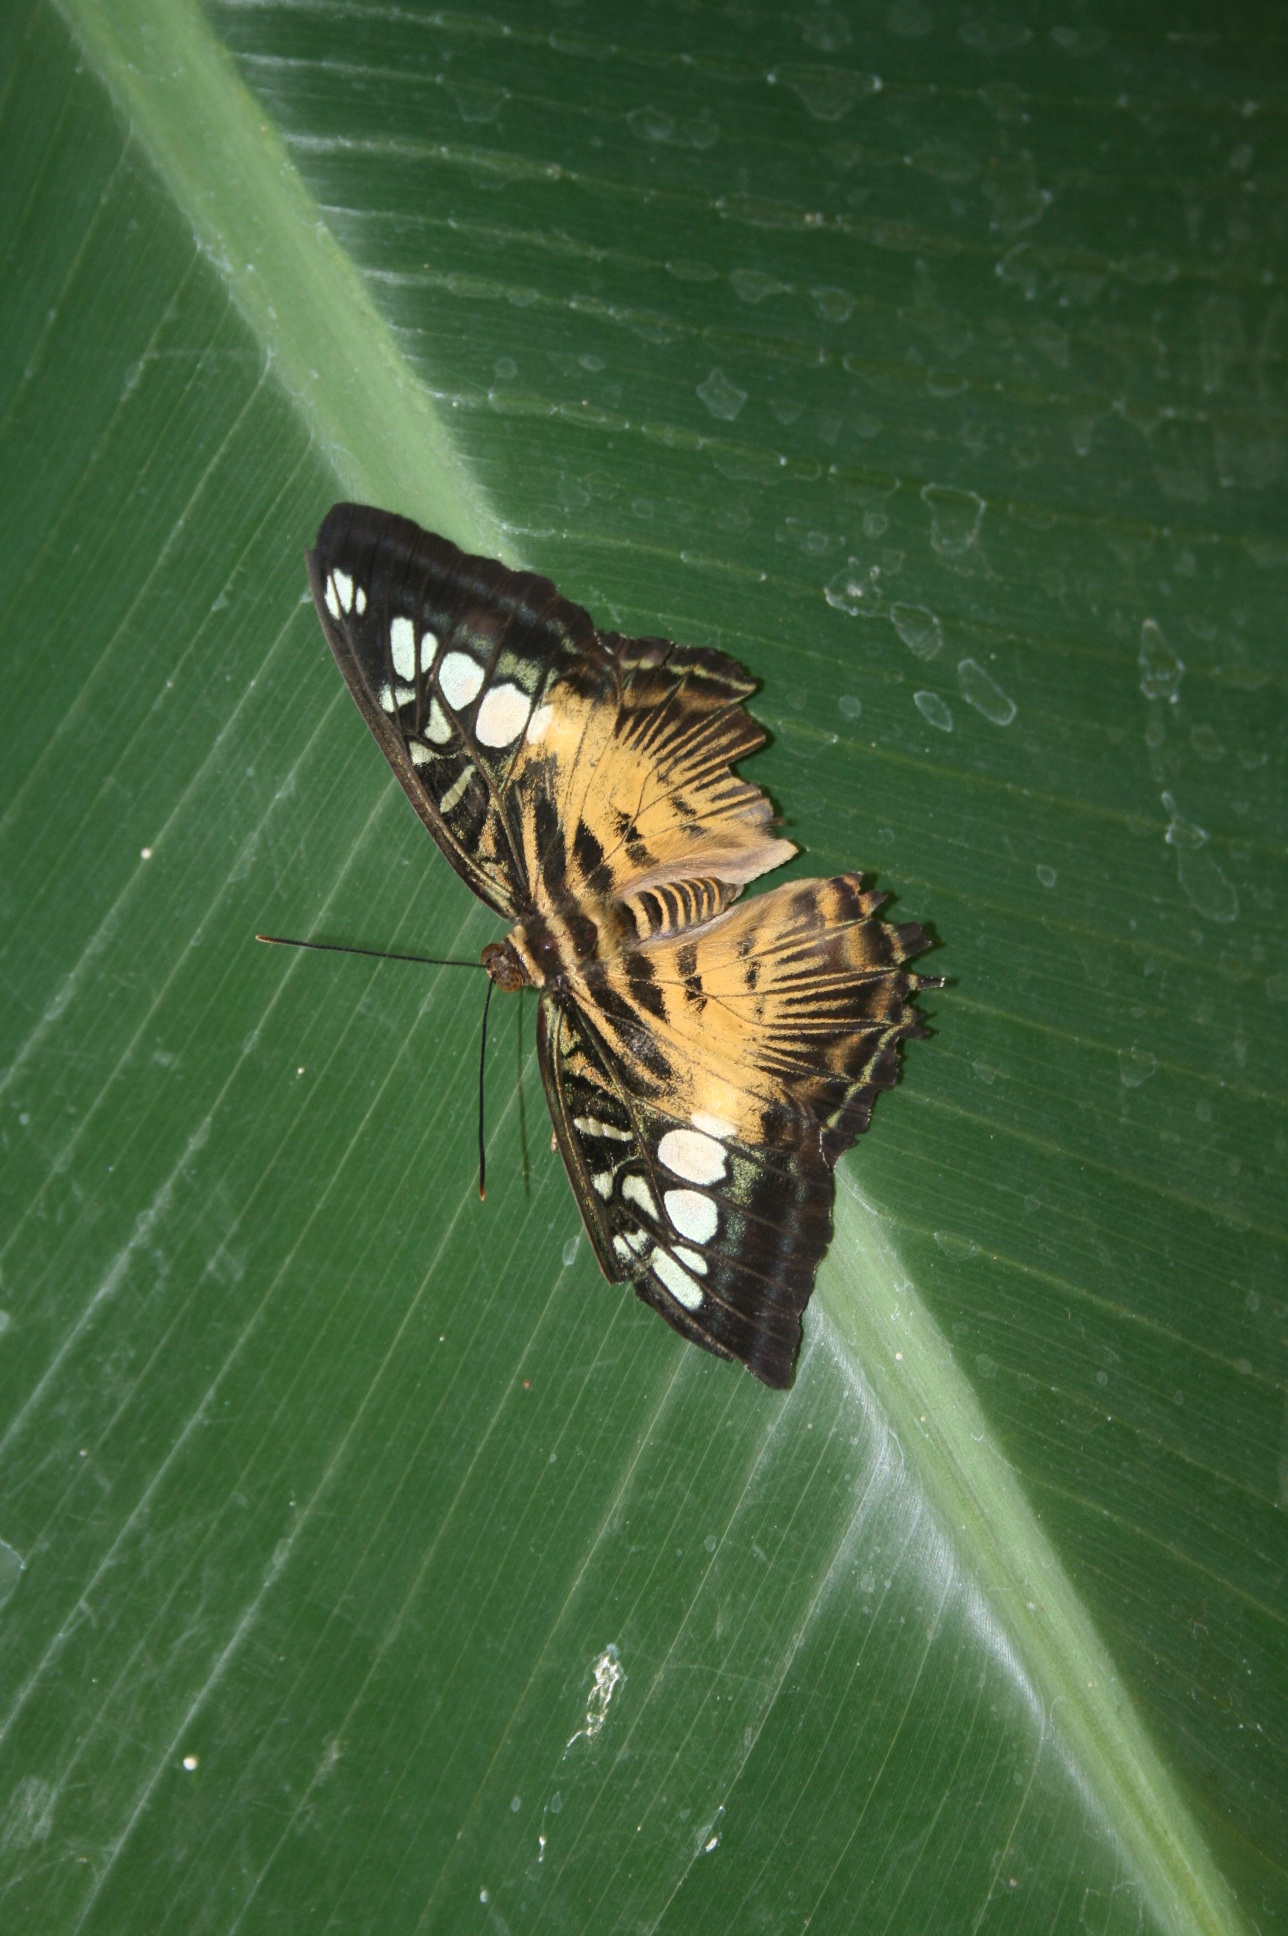
nature, wing, leaf, wildlife, wild, green, insect, moth, butterfly, garden, fauna, invertebrate, entomology, wings, leave, macro photography, arthropod, pollinator, plant stem, moths and butterflies, true bugs